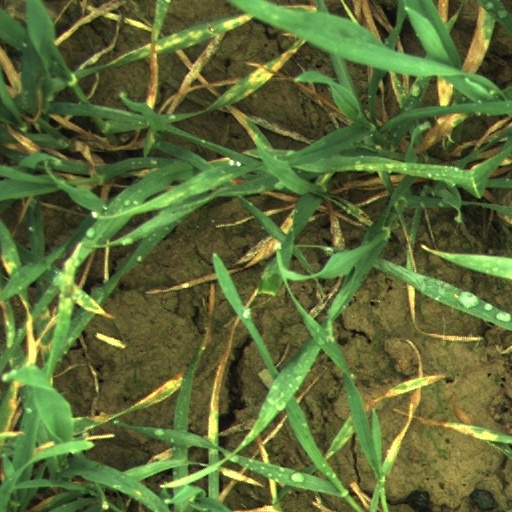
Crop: wheat